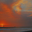
Label: cloud